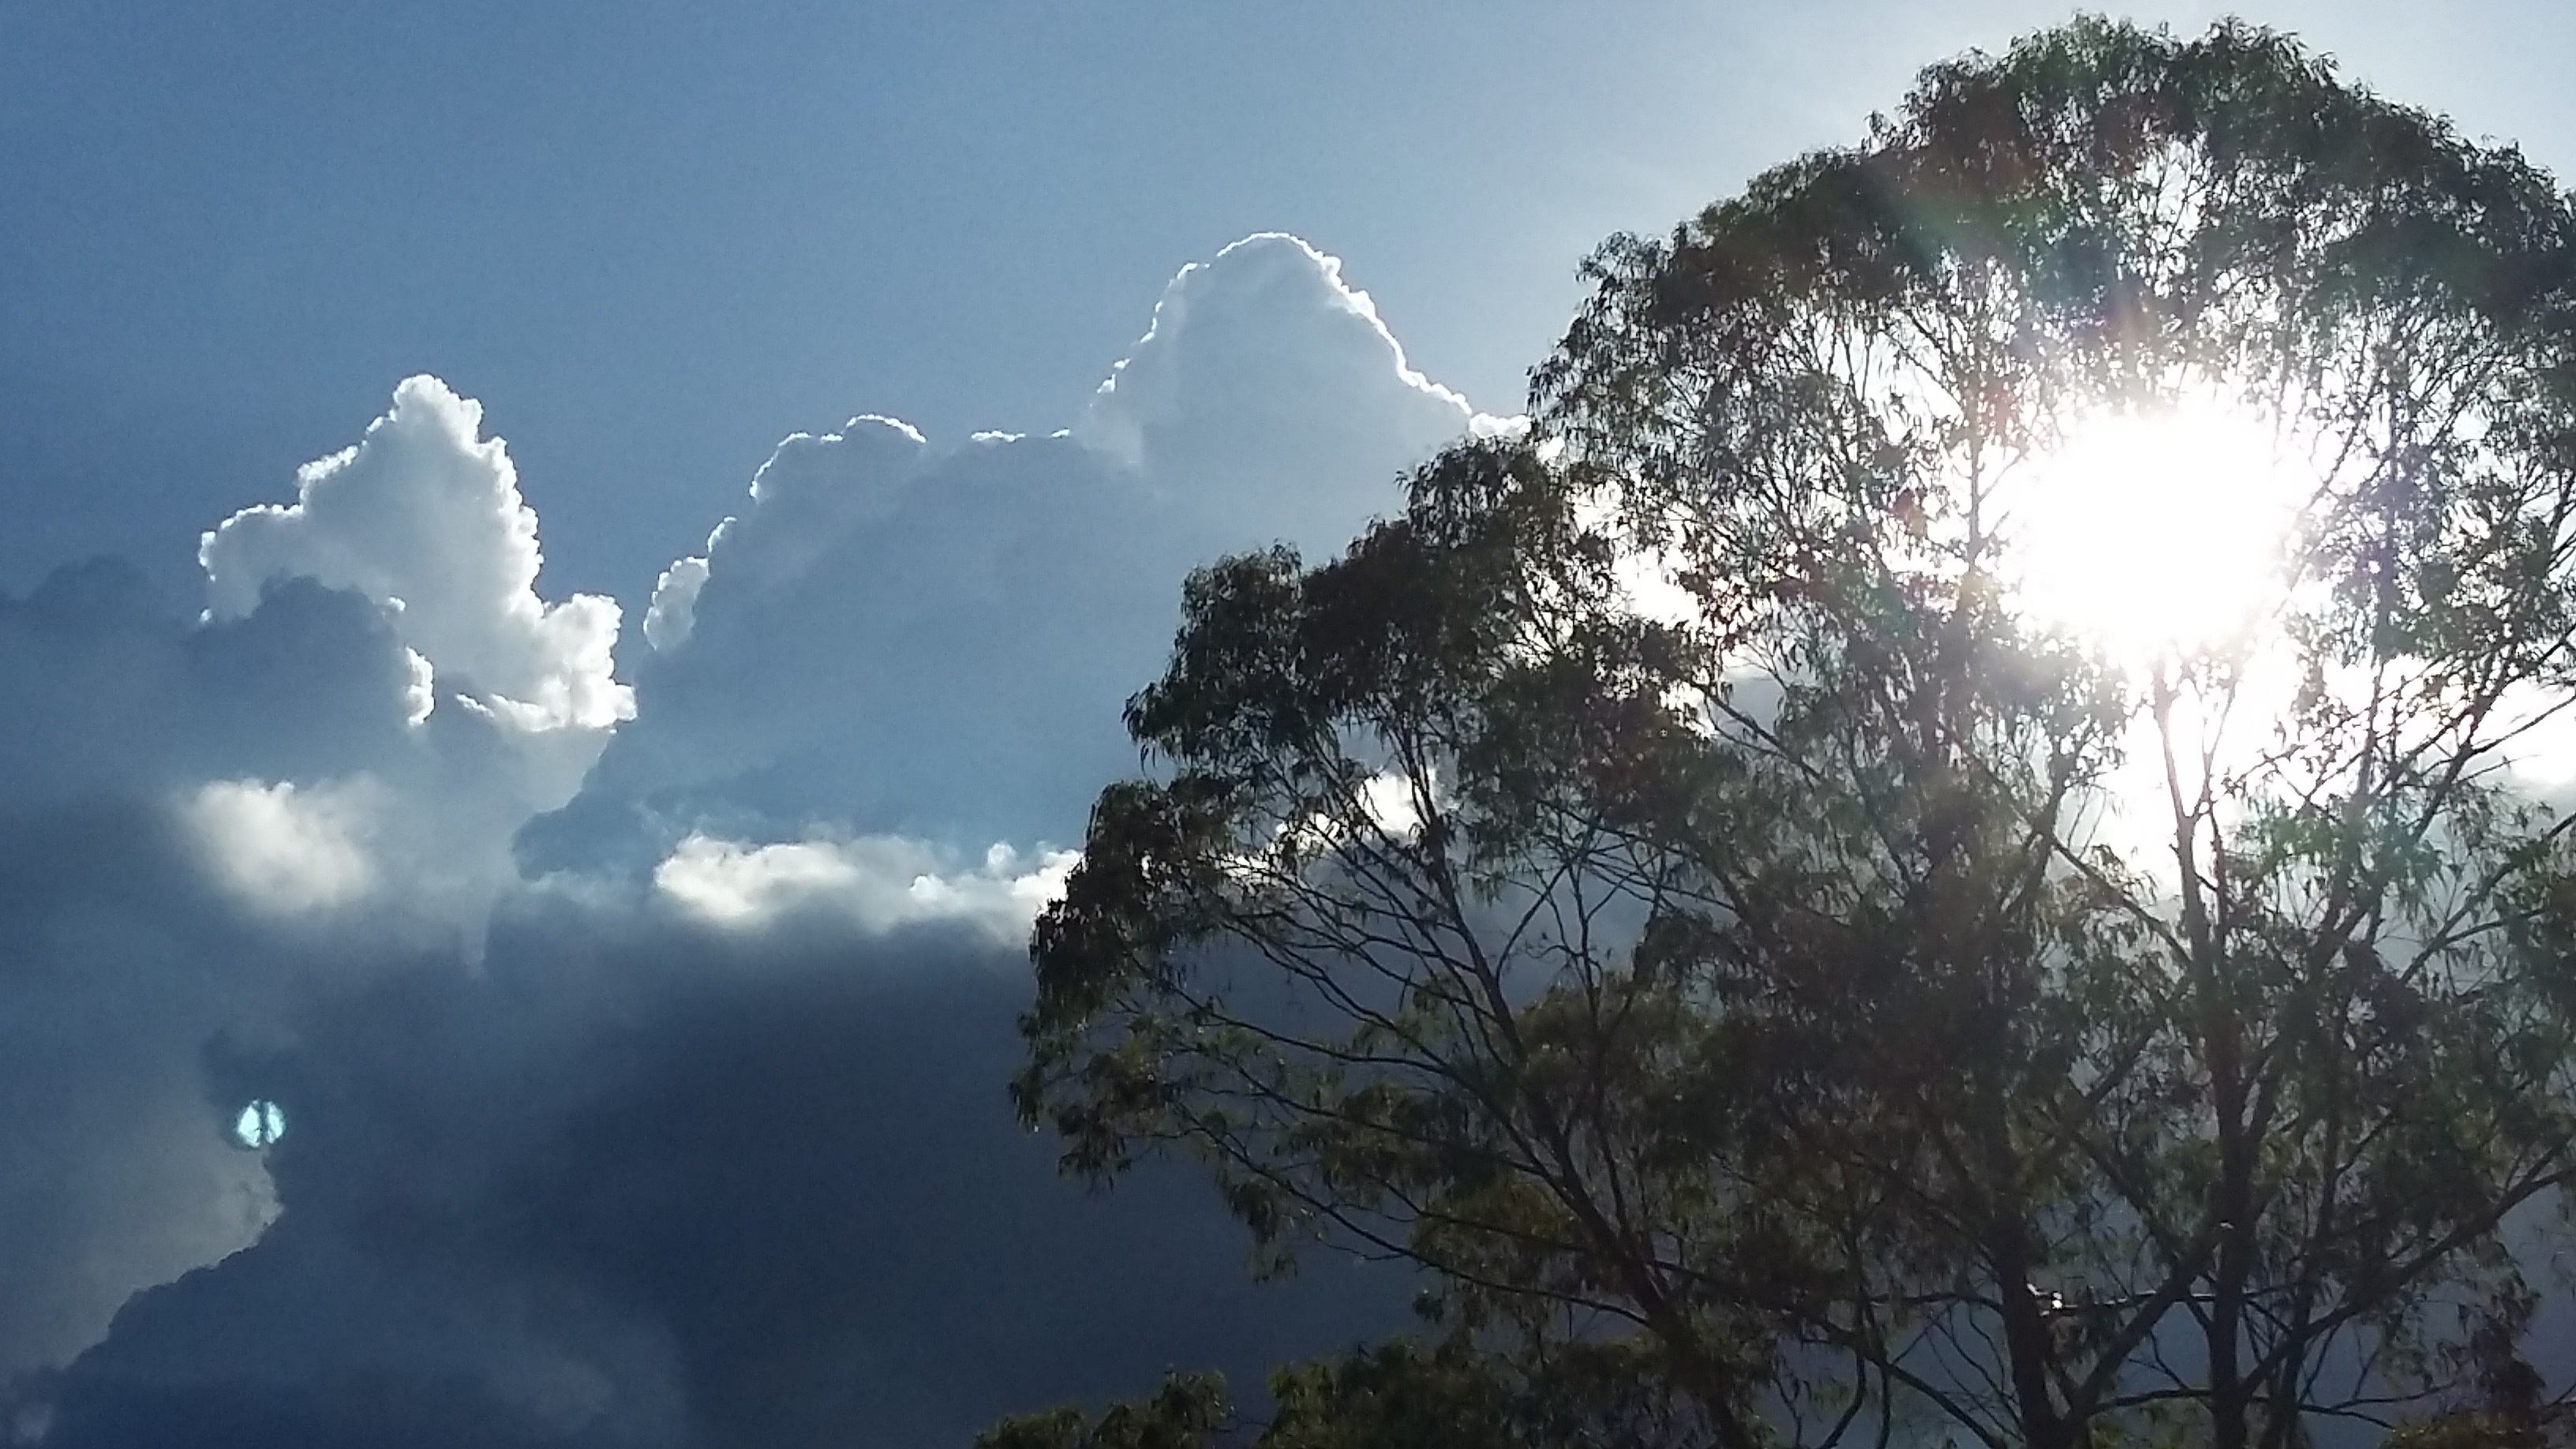
nature, sky, cloud, daytime, atmospheric phenomenon, tree, cumulus, light, sunlight, atmosphere, sun, morning, meteorological phenomenon, woody plant, branch, plant, evening, hill station, landscape, mountain, world